Museum of Grenoble

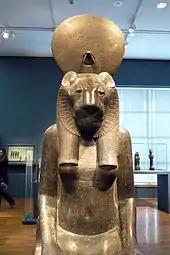
The goddess Sekhmet at the exhibition "Serving the Gods of Egypt".

Each year, two major exhibitions are organized to help make the museum an important centre of French artistic life. At the exit to these rooms, a pool of water encourages visitors to take a break. In 2011 there was a record attendance for a temporary exhibition with visitors for the Chagall exhibition surpassing hugely the previous record of 98,000 visitors for the Impressionism of France and America exhibition of 2008. In 2019, the exhibition "Serving the gods of Egypt" attracts visitors, the second largest affluence in the history of the museum.